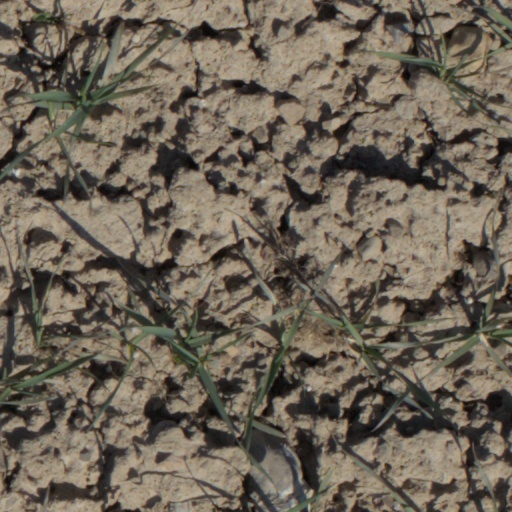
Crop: wheat